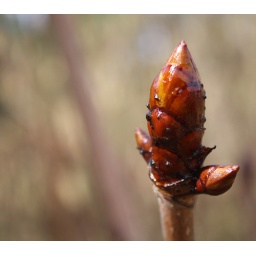
Tree bud spotted in Delamere Forest Cheshire. I think it's a horse chestnut. Please correct me if I'm wrong.